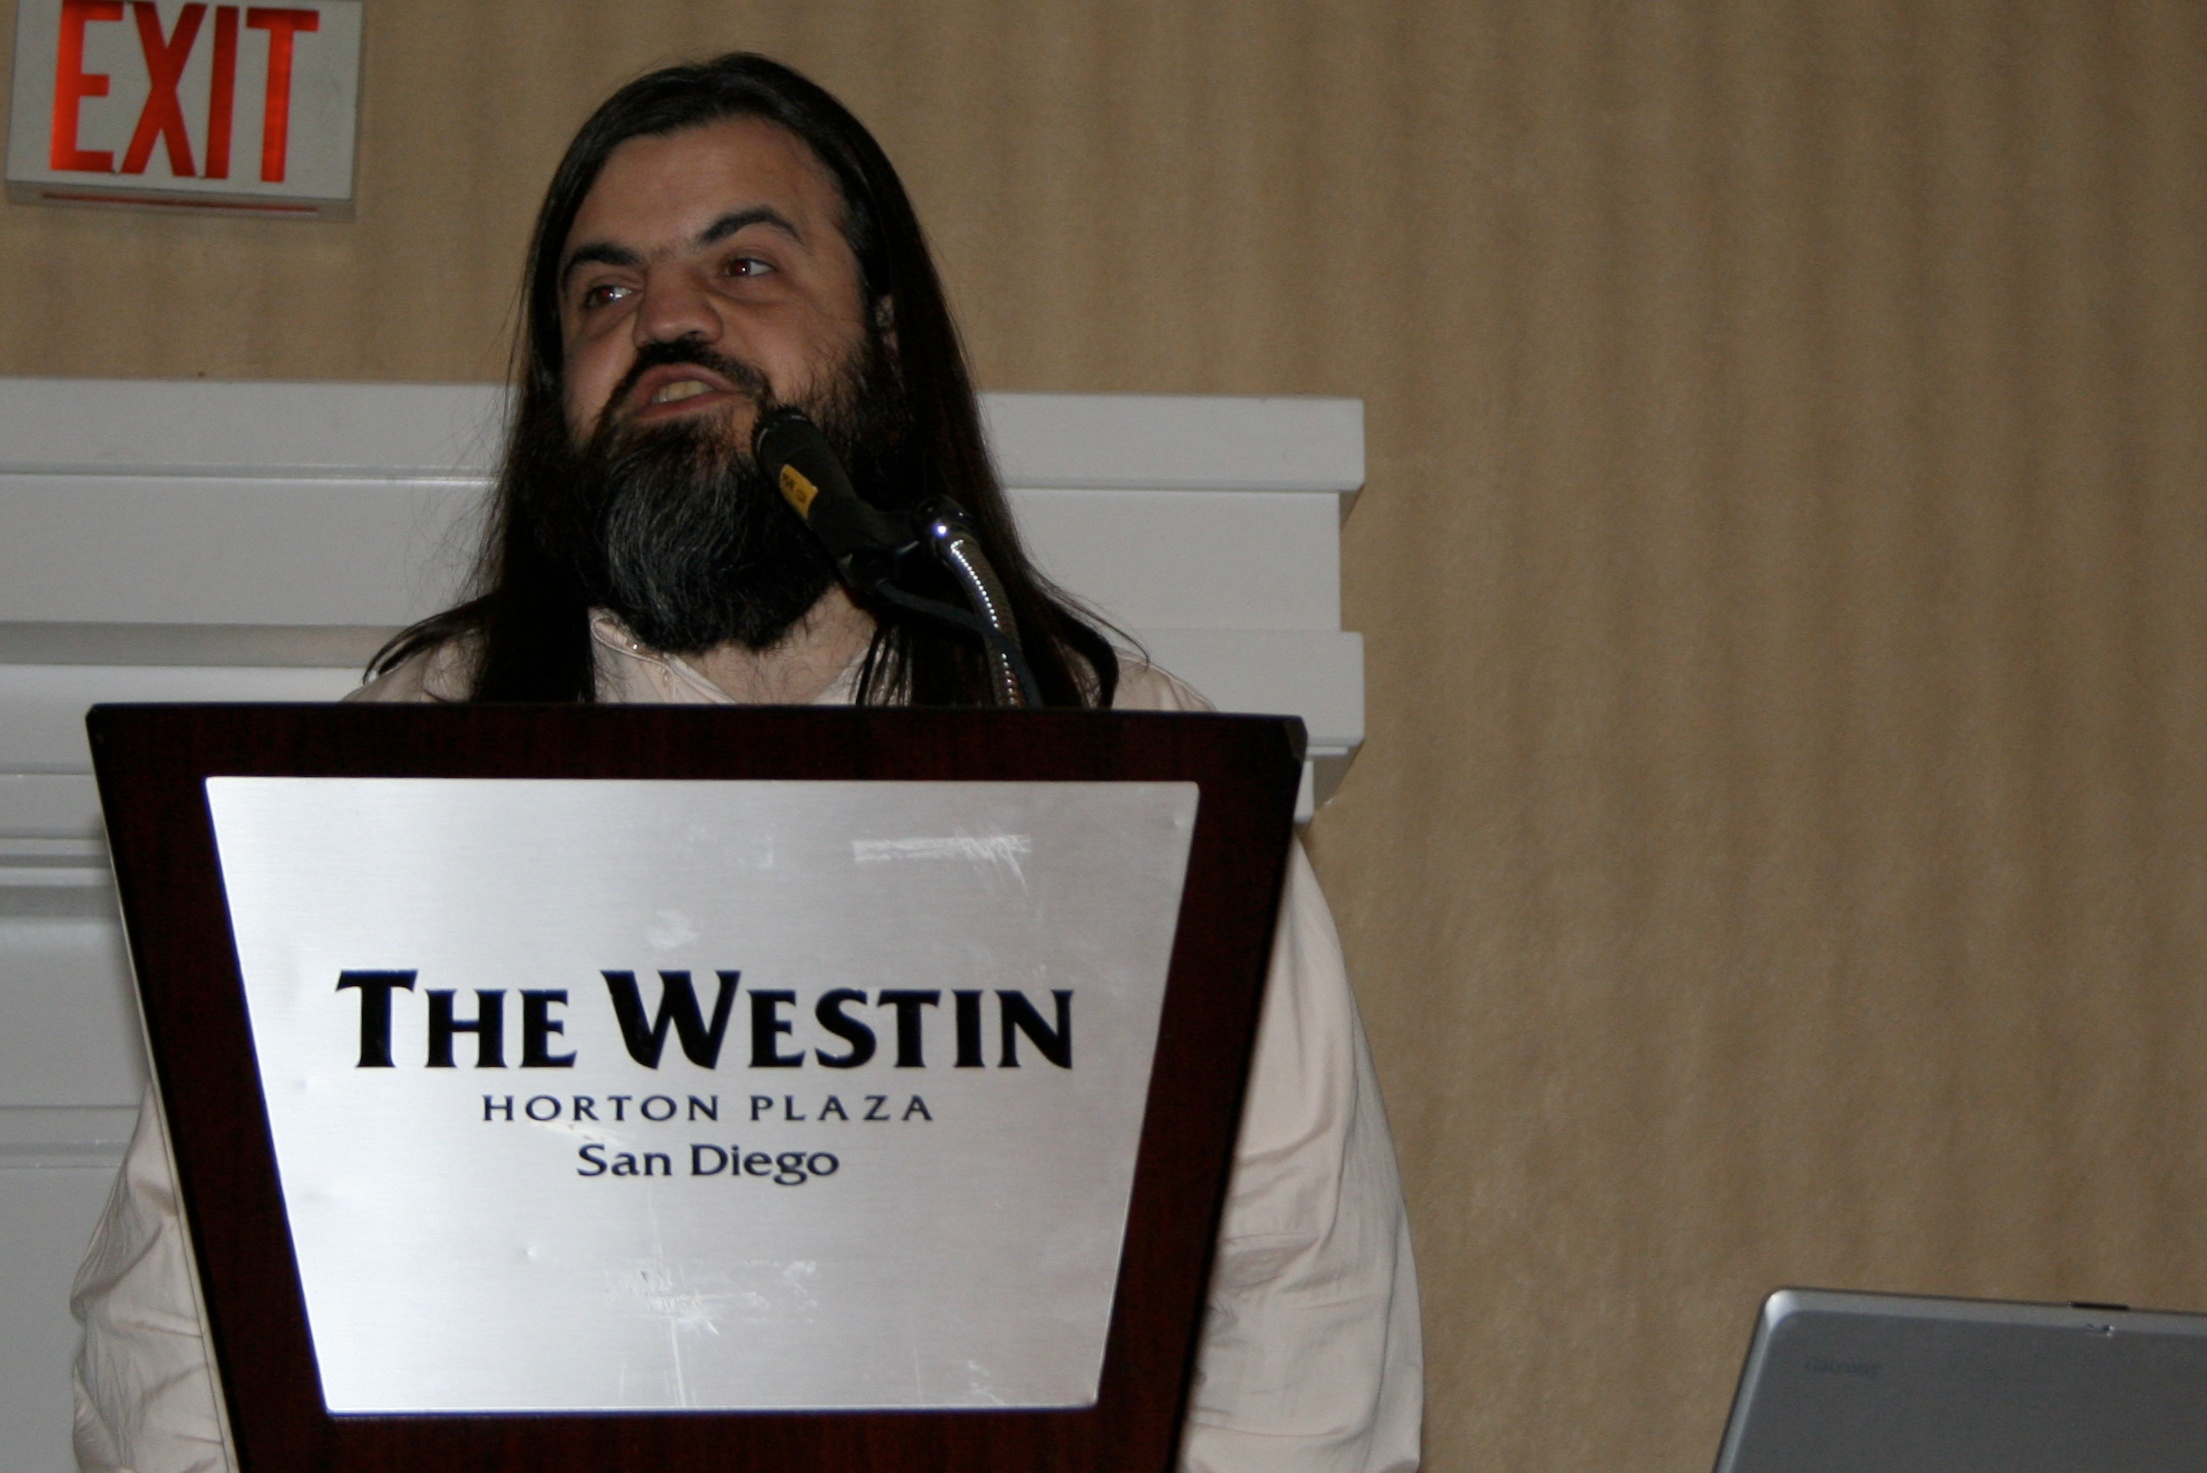
speech, lecture, eli06